David Baker (composer)

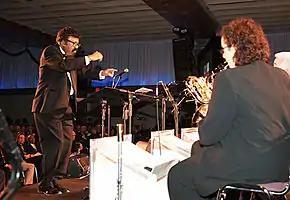
David Baker (far left) leads the Smithsonian Jazz Masterworks Orchestra during the NEA Jazz Masters awards ceremony and concert in 2008.

David Nathaniel Baker Jr. (December 21, 1931 – March 26, 2016) was an American jazz composer, conductor, and musician from Indianapolis, as well as a professor of jazz studies at the Indiana University Jacobs School of Music. Baker is best known as an educator and founder of the jazz studies program. From 1991 to 2012, he was conductor and musical and artistic director for the Smithsonian Jazz Masterworks Orchestra. He has more than 65 recordings, 70 books, and 400 articles to his credit.